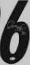
Number: 6